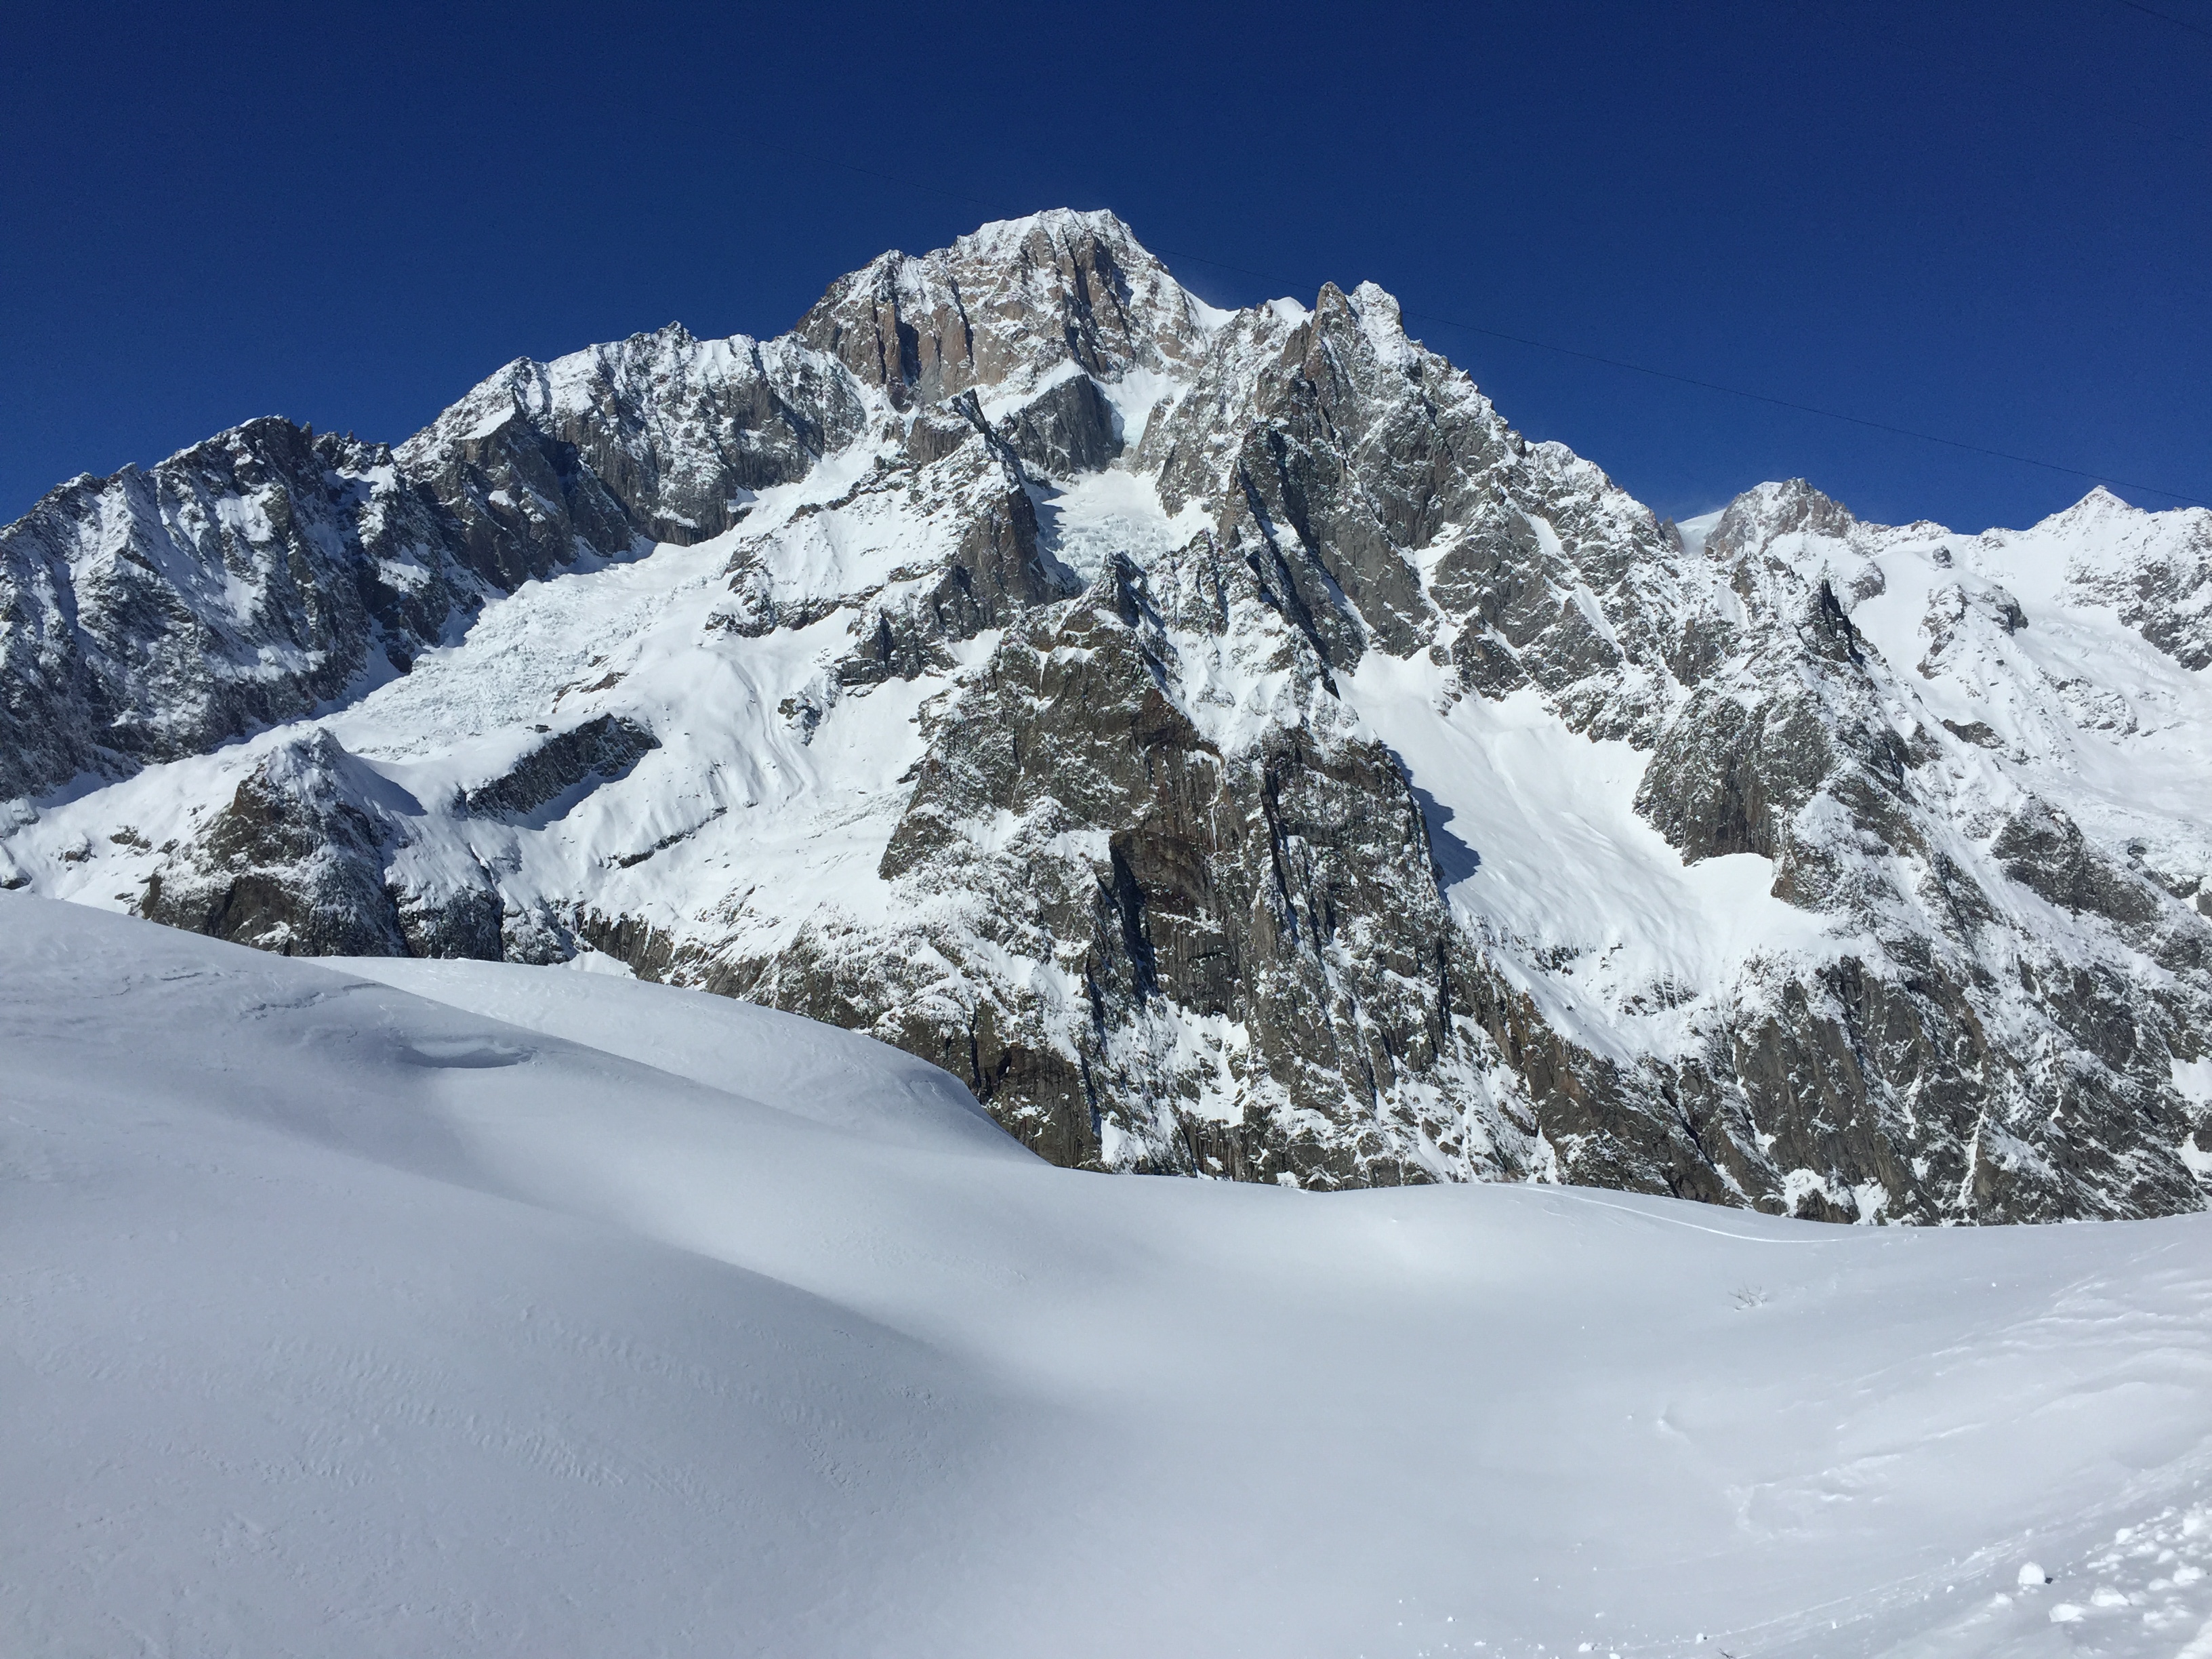
landscape, mountain, snow, winter, sky, mountain range, travel, clear, europe, high, weather, italy, alpine, blue, altitude, season, ridge, summit, mt, massif, mountains, alps, ski, plateau, blanc, monte, cirque, iphone6, mont, piedmont, piste, sci, bianco, landform, ski touring, mountain pass, ski mountaineering, geographical feature, mountainous landforms, geological phenomenon